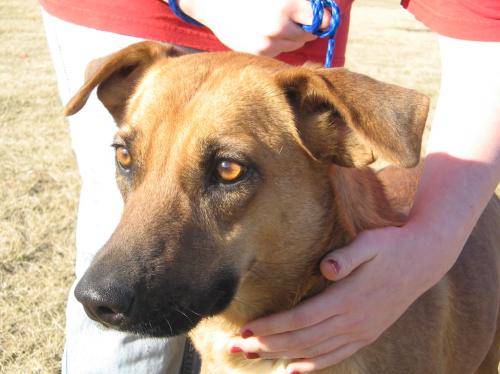
Label: dog